Albert C.J. Luo

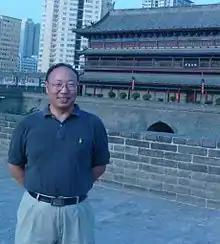

Albert C.J. Luo is a mechanical science, physics, and applied mathematics researcher who has been serving as a distinguished research professor at Southern Illinois University Edwardsville in Illinois since 1998.